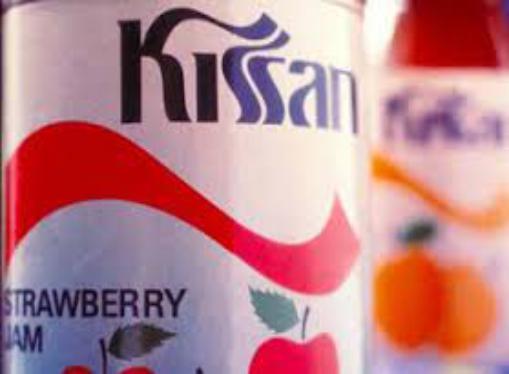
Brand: Kissan
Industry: Food